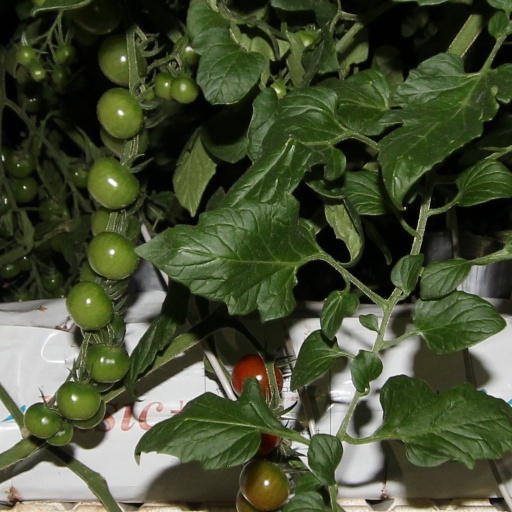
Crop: tomato